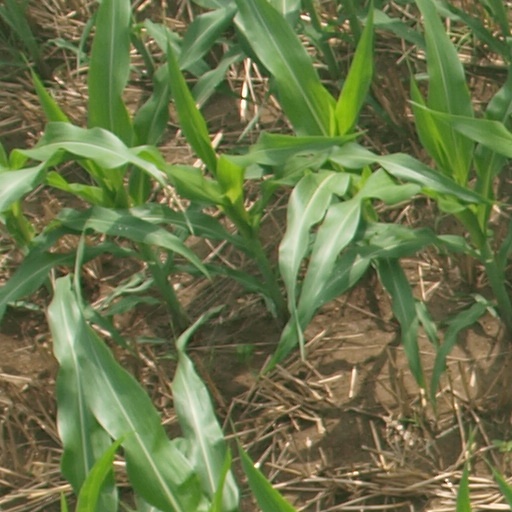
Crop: maize; corn